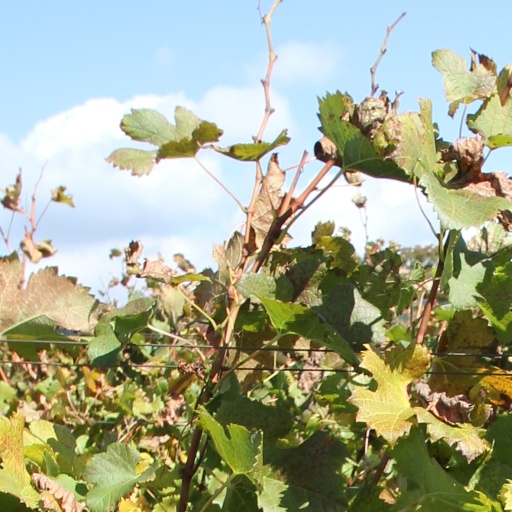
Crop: grape